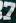
Number: 7